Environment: real
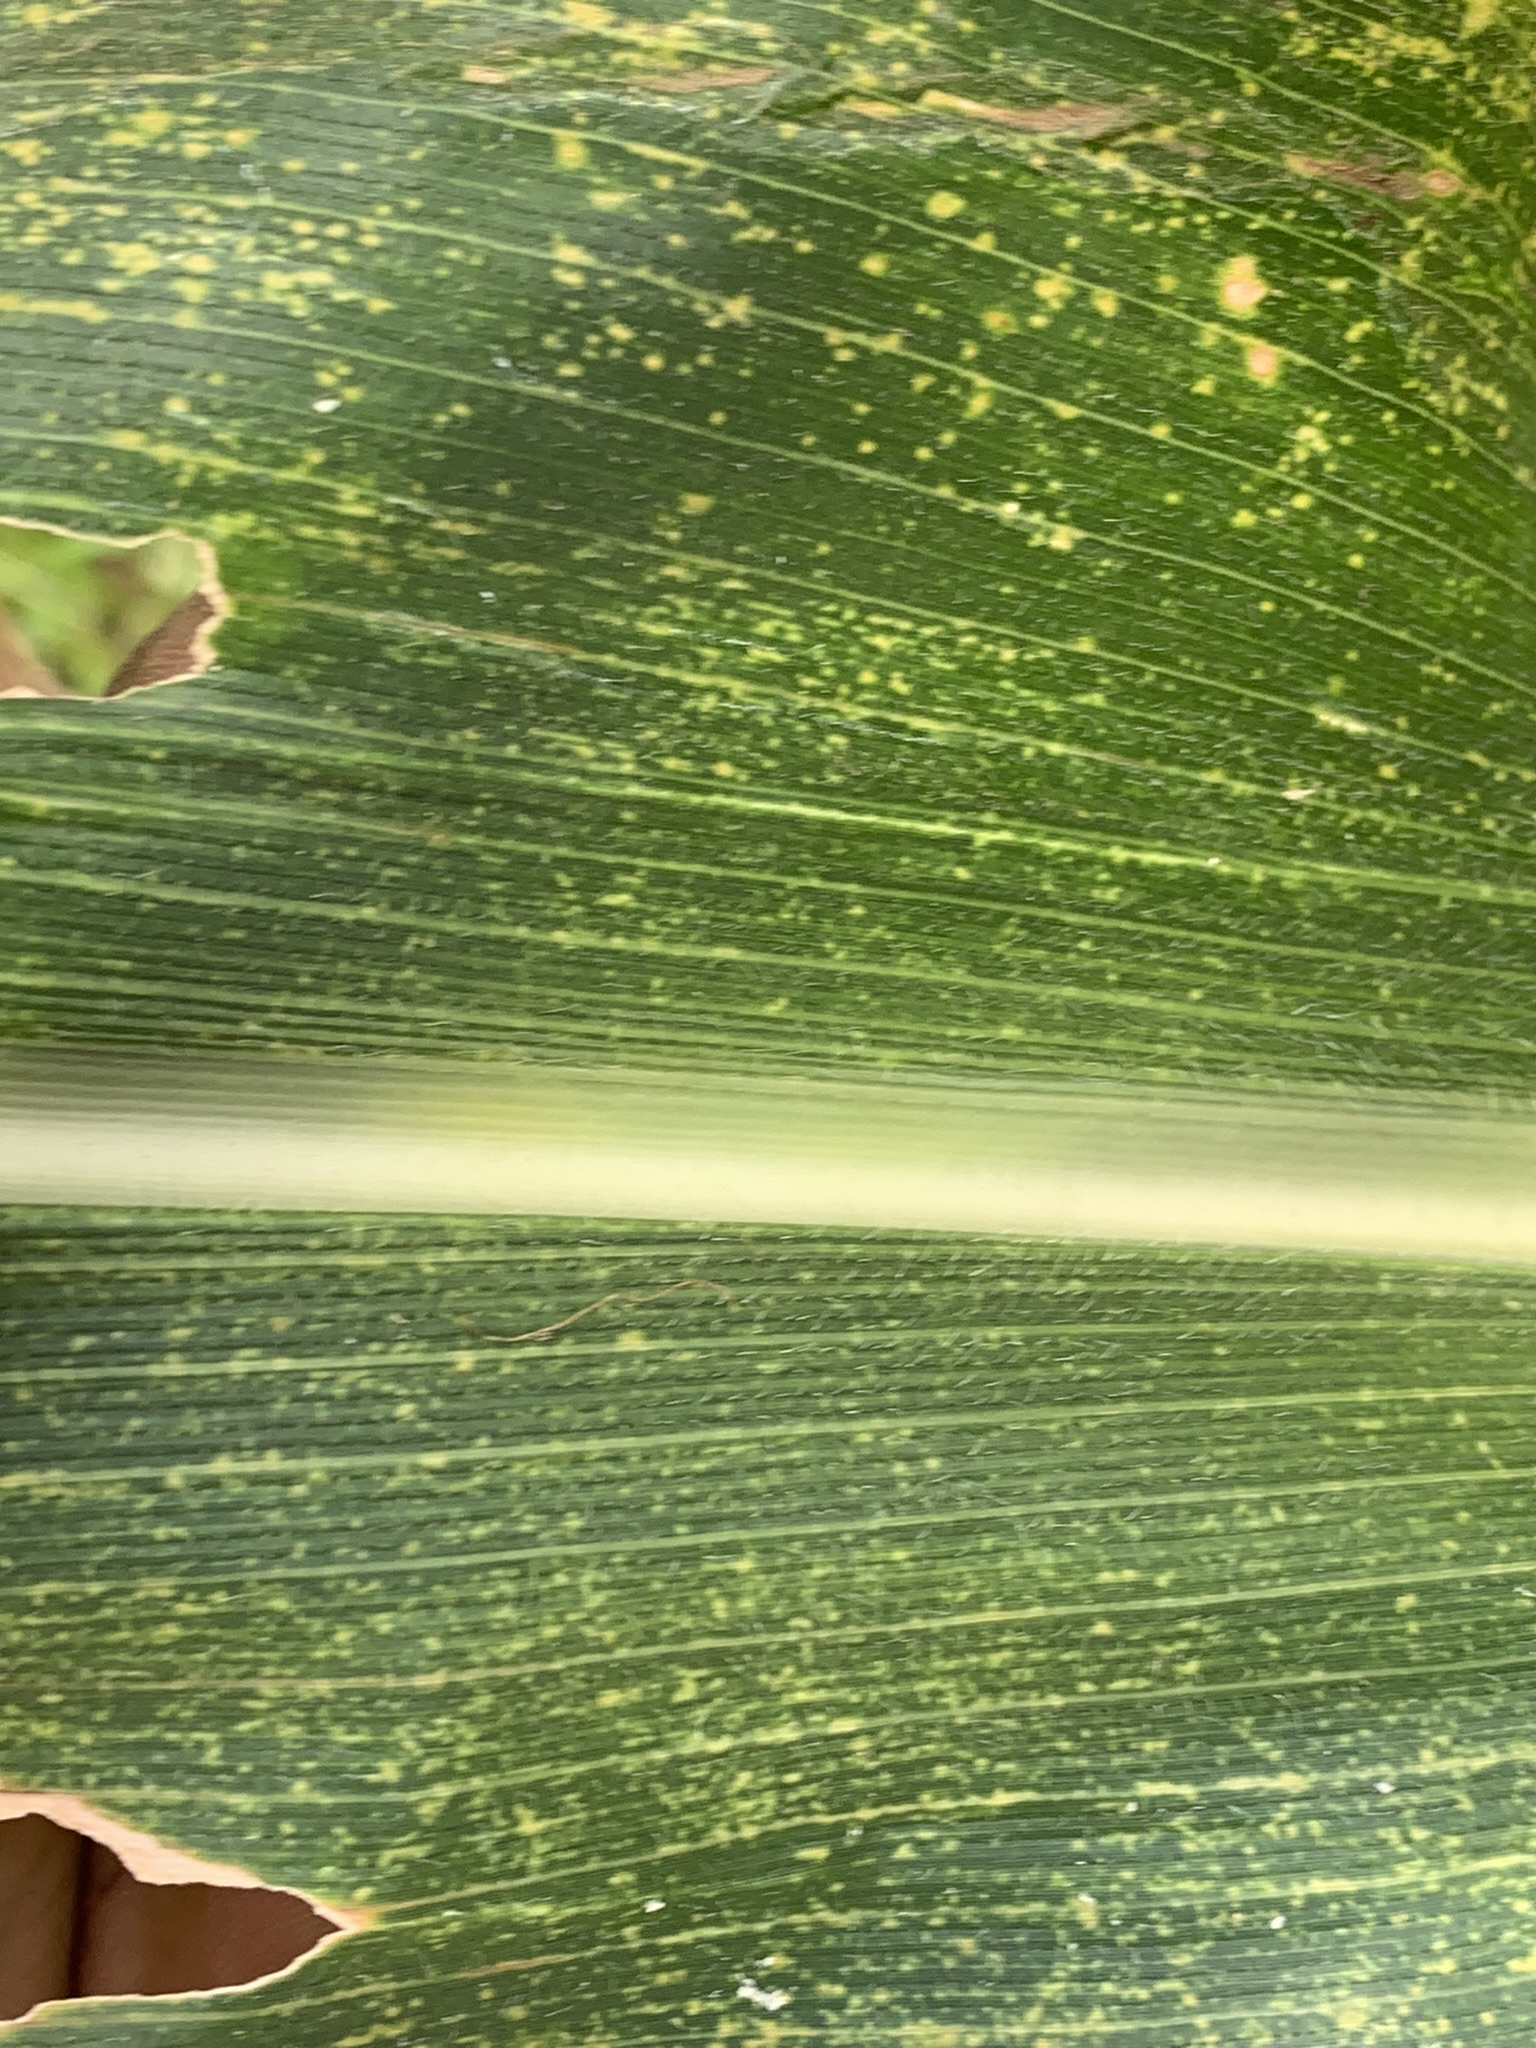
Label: lethal_necrosis